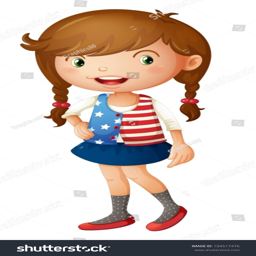
illustration of a cute girl in a vest